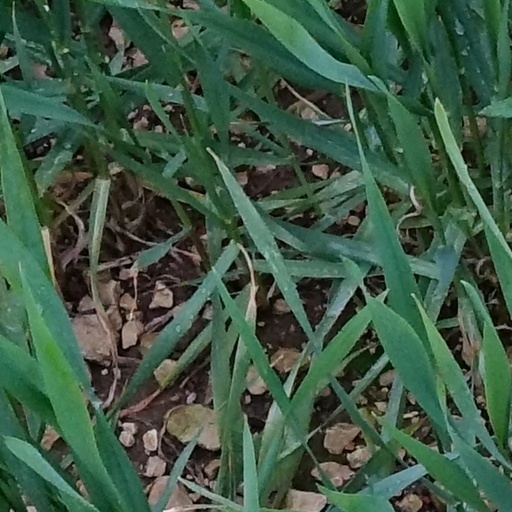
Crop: wheat